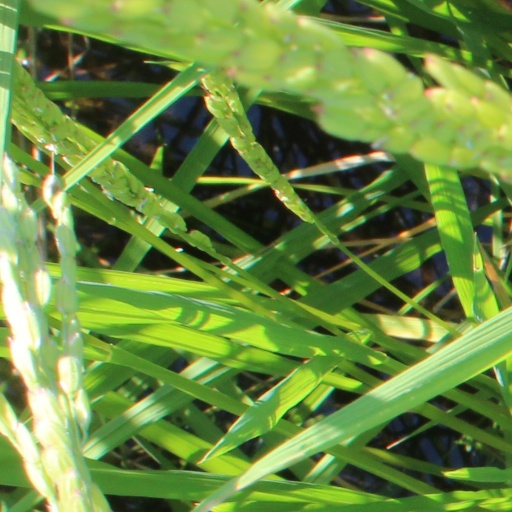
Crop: rice